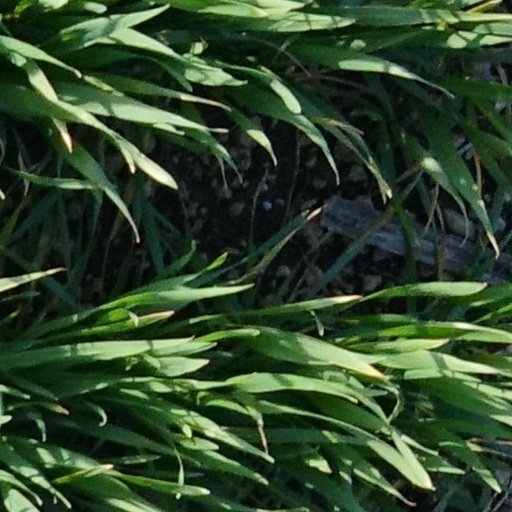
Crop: wheat